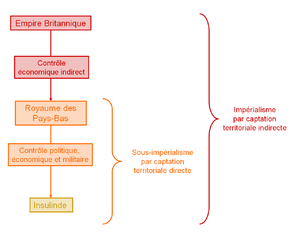
Modèle impérialiste, avec composante sous-impérialiste par contrôle territoriale directe, de contrôle avec captation territoriale indirecte par le contrôle économique indirecte de l'empire coloniale néerlandais.
L'impérialisme est une stratégie doctrine politique de conquête, visant la formation d'un empire ou d'une domination et souvent justifiée, comme dans le cas des pays européens, par l'idée d'une mission civilisatrice. Pour John Atkinson Hobson, la nouveauté dans l'impérialisme de la fin du XIXᵉ siècle et du début du XXᵉ siècle, c'est qu'il n'est plus lié à l'idée d'un empire couvrant le monde connu, comme c'était le cas dans le cadre de la Pax Romana. Au contraire, à la suite de la montée du nationalisme au XIXᵉ siècle, cet impérialisme donne lieu à une lutte entre empires concurrents. Au niveau économique, l'impérialisme est alors de nature protectionniste et s'oppose au libre-échange. Par ailleurs, ses liens avec certaines formes de capitalisme monopolistique sont mis en avant par de nombreux auteurs marxistes. De nos jours, ce terme est employé de façon large pour désigner tout rapport de domination établi par une nation ou pays sur un ou plusieurs autres pays.